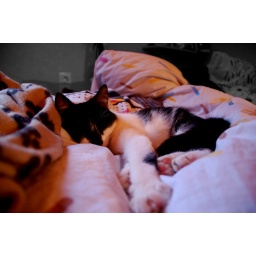
she loves sleeping in my bed ;)